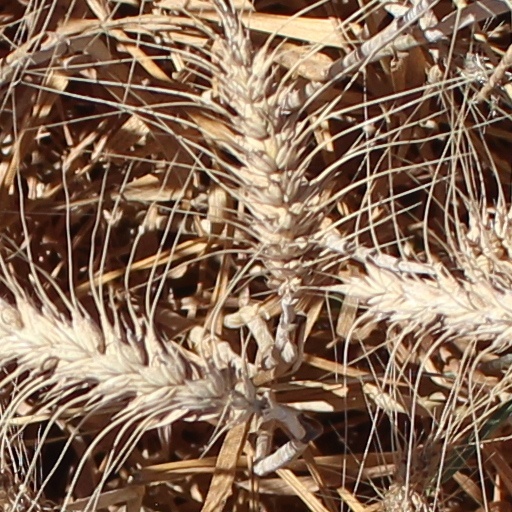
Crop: wheat